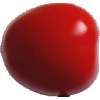
Label: Tomato 4